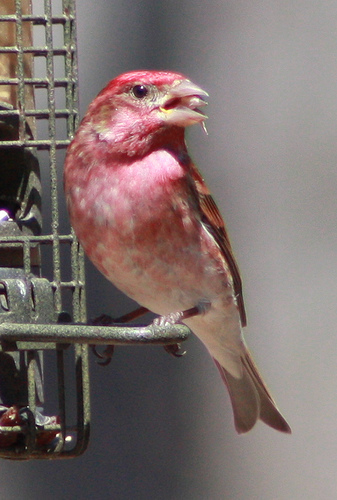
the pink bird has a speckled pattern and a large pink beak
this bird is pink in color and the pink gets darker near its thick beak.
this bird has a short pink bill, a red crown, and a pink throat.
this bird has a red crown, light red breast and the abdomen fades into a light pink and then vent goes white.
red, pink bird that looks naked with a large beak.
this bird is red with white and has a long, pointy beak.
this bird has wings that are red and has a red bodya proportionately shaped smaller red bird with grey tail feathers and a very pointed beak.
this bird has a bright pink crown with a tan bill and light pink belly.
a small bird with a red coloring.
Species: Purple Finch